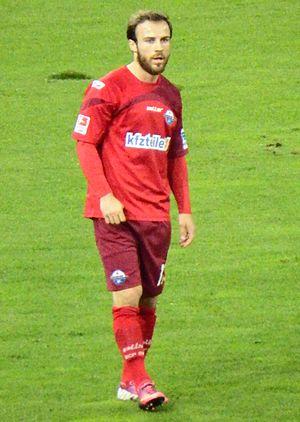
Alban Meha est un footballeur international kosovar et albanais, né le 26 avril 1986 à Kosovska Mitrovica. Il évolue au poste de milieu offensif.